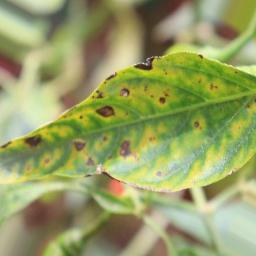
Label: nutritional